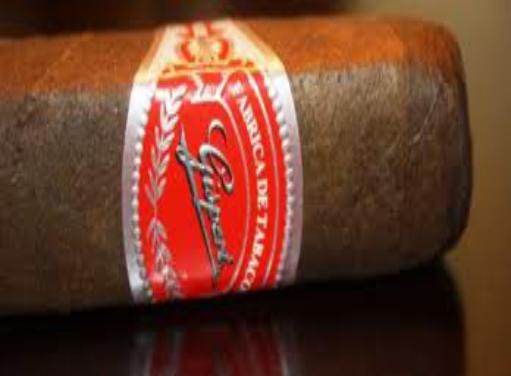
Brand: Gispert
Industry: Necessities